Stocksbridge

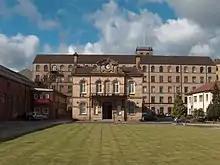
Buildings of Samuel Fox's works. The large structure in the background is the original cotton mill.

The valley bottom today is almost entirely occupied by steel works. Samuel Fox acquired the old cotton mill in 1842, at first renting it from its then owner, Joshua Newton. Nine years later, in 1851, he purchased the mill outright from Joshua's son, Thomas Newton. Fox converted the place to use as a wire mill, and built much of the infrastructure of Stocksbridge, primarily to house his new workforce and to supply their needs. The wire was initially for textile pins, but around 1848 the business expanded to include wire for umbrella frames which led to Fox developing the “Paragon” umbrella frame in 1851.